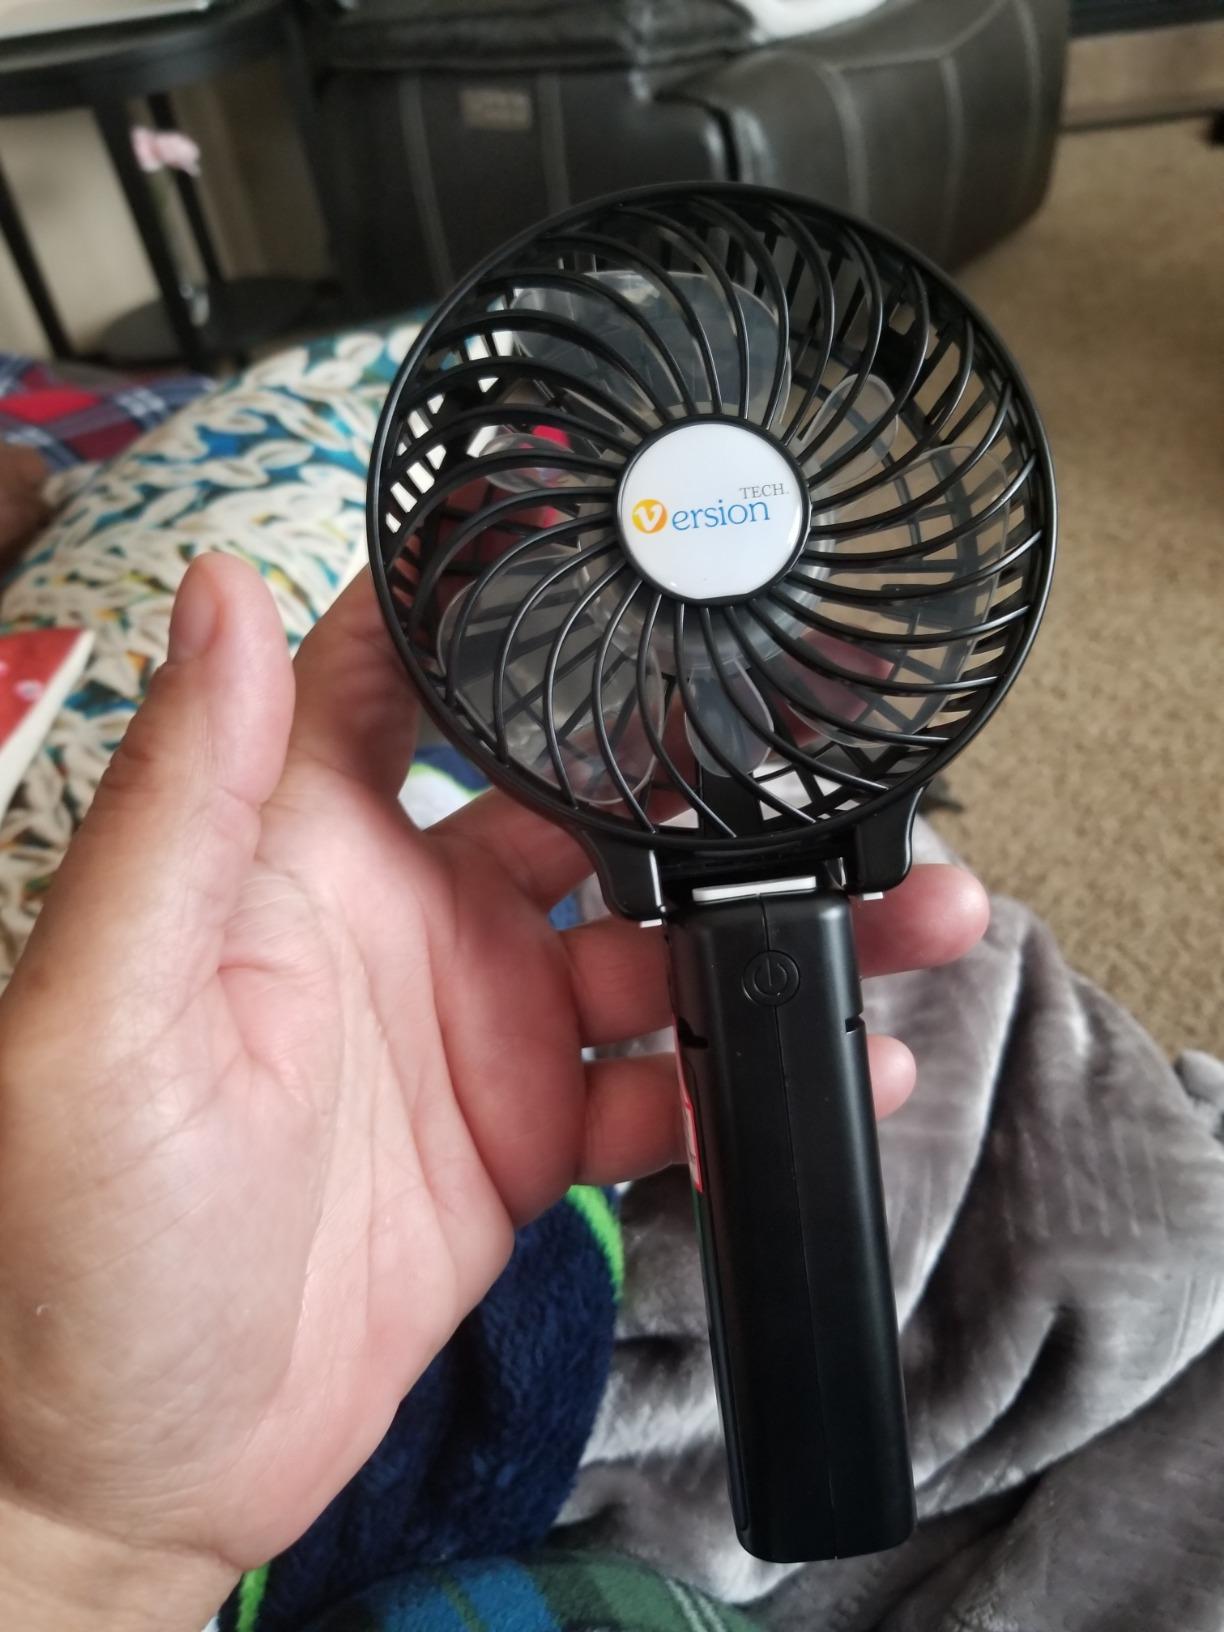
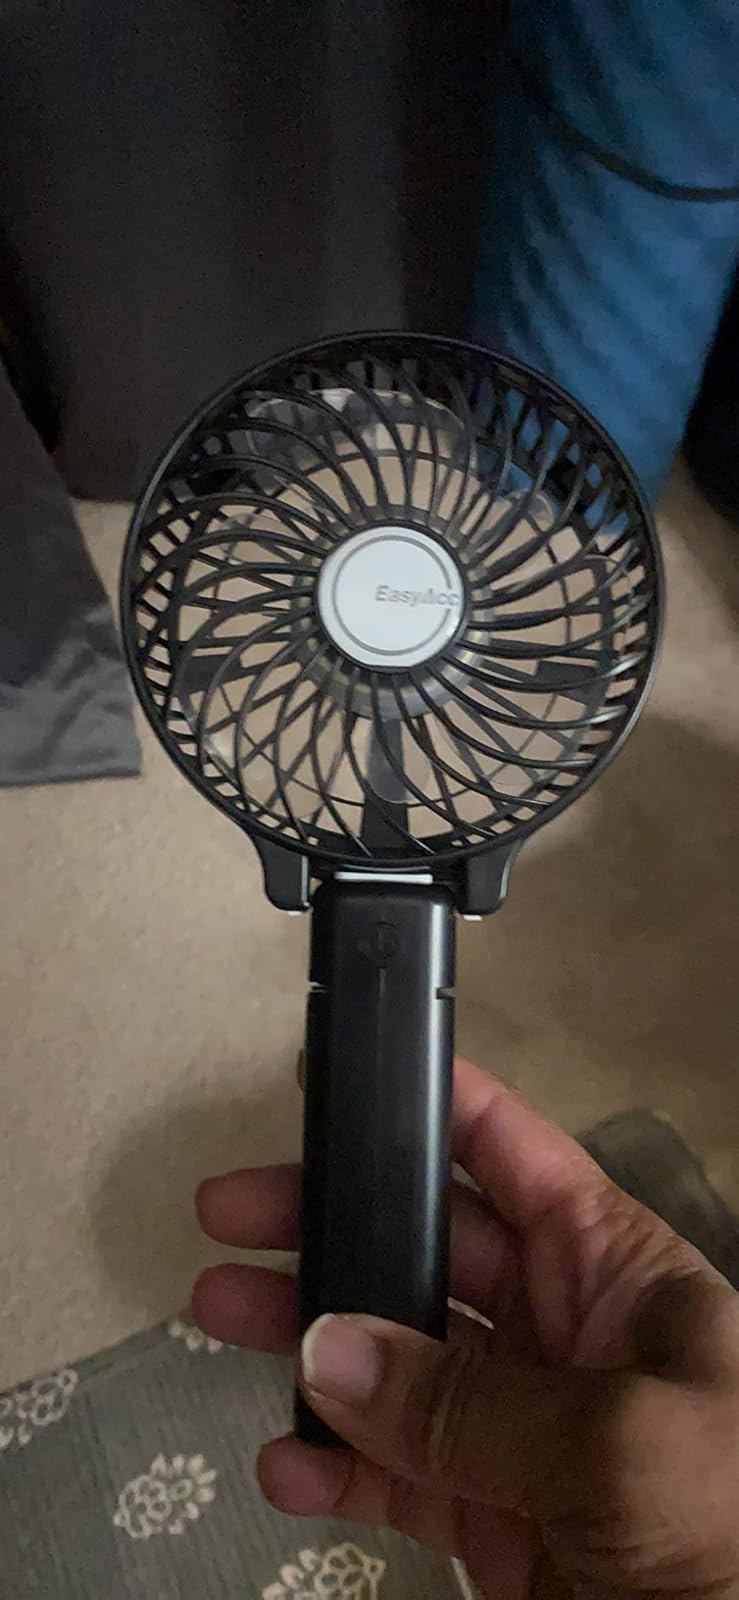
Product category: fan
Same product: no